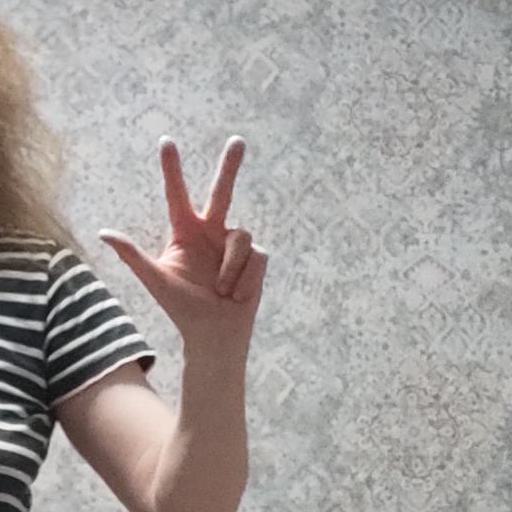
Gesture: three2